Emergency vehicle lighting

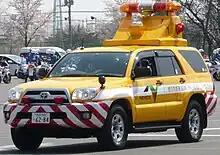
NEXCO East Japan patrol car with amber and red light bar

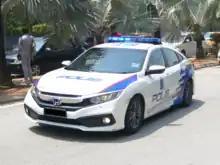
A picture of a new Honda Civic 1.8S Malaysian police car patrolling the street with its blue light

In 2017, the Supreme Court of India issued a ban on the use of all types of beacon lights on vehicles, except for emergency services such as ambulances, fire trucks, and police vehicles, which can use multi-colored lights on vehicles. The reason behind this ruling was that the use of beacon lights had become a symbol of status in the country, leading to reckless driving and an increase in accidents.